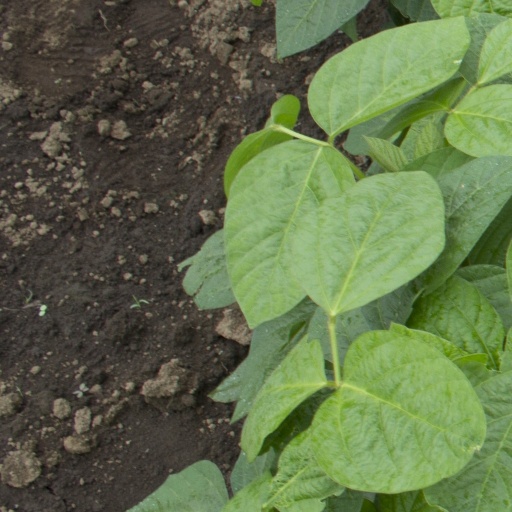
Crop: soybean